Javerlhac-et-la-Chapelle-Saint-Robert

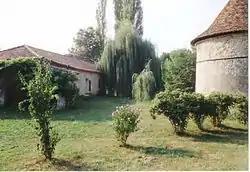
Mill and dovecote

The painter Fernand Desmoulin (1853–1914) lived in the village of Javerlhac.